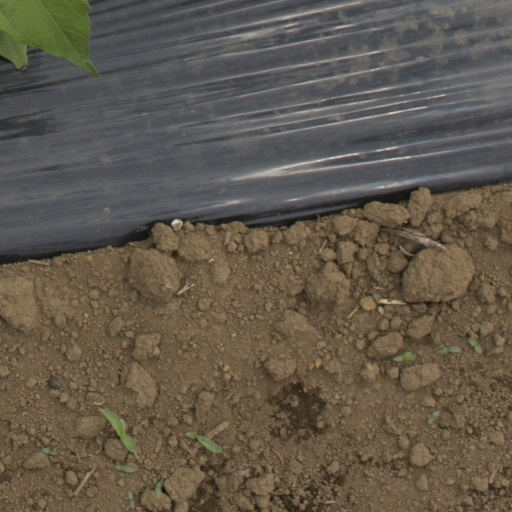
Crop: Jerusalem artichoke